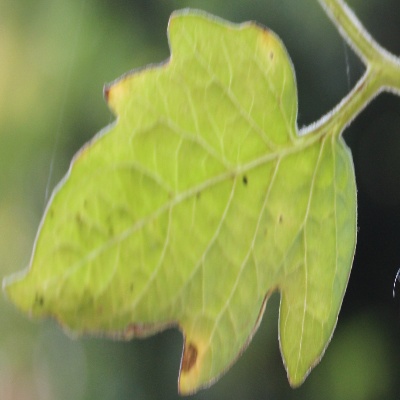
Crop: Tomato
Condition: septoria leaf spot